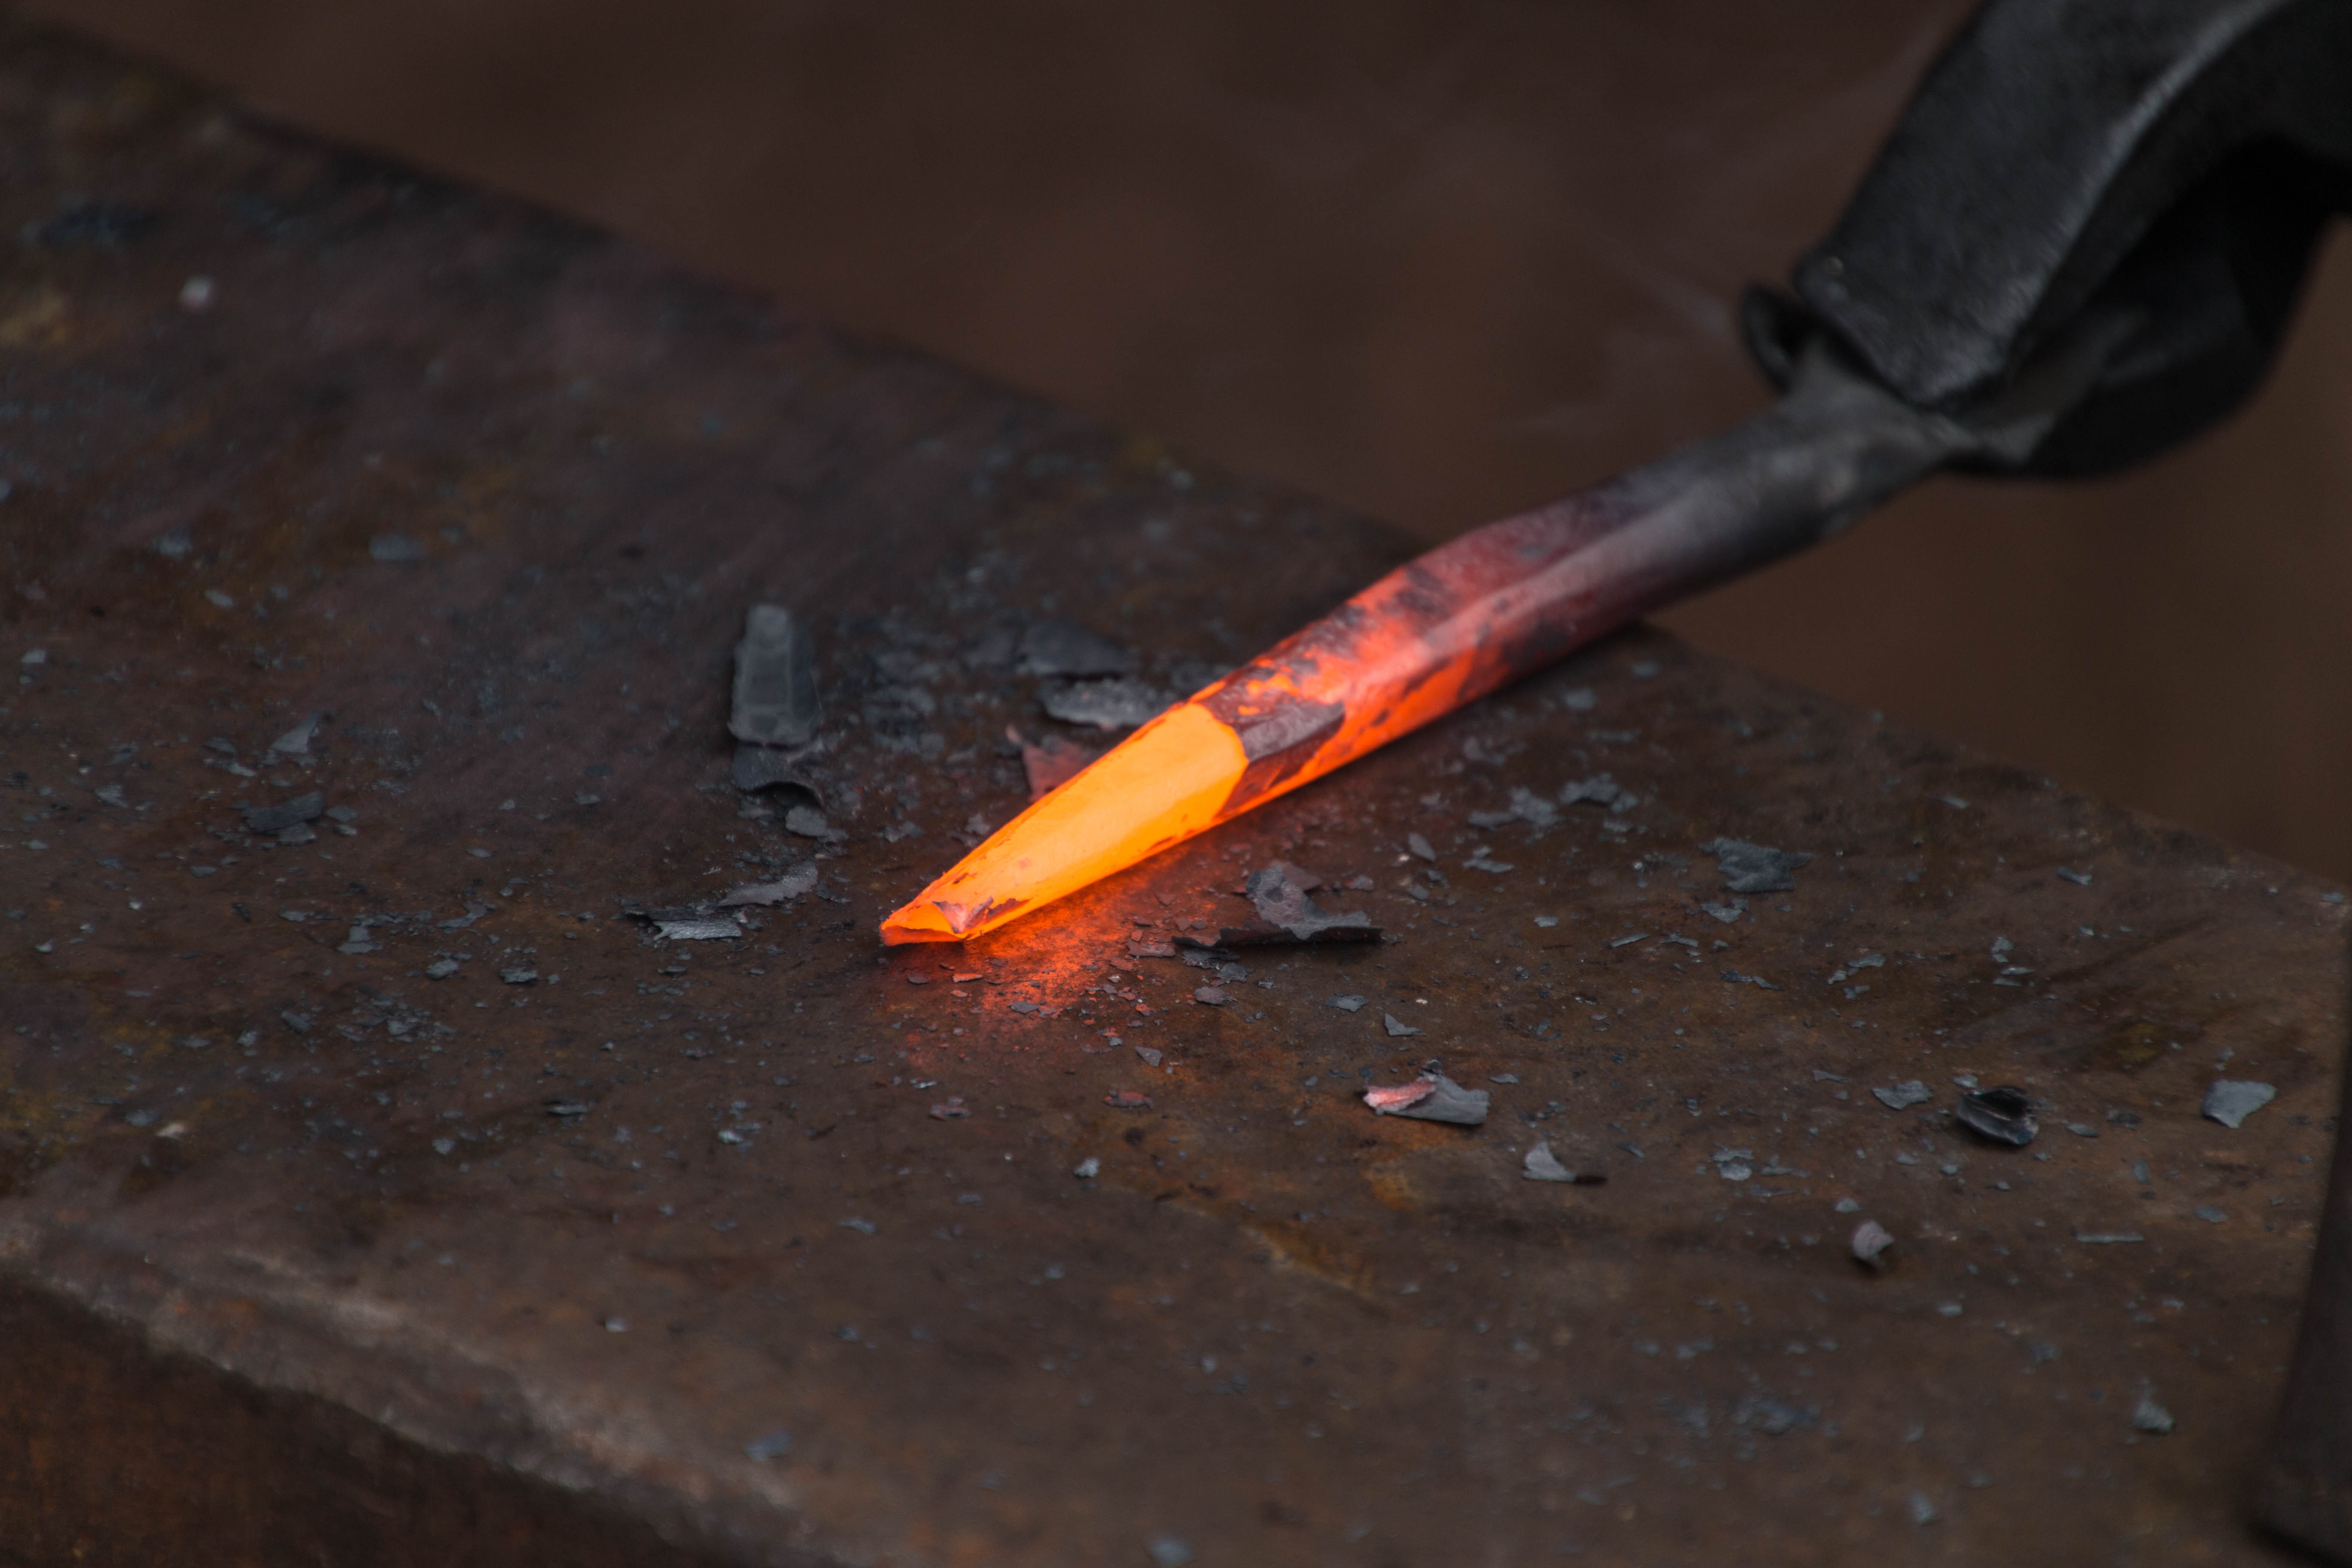
wood, floor, tool, metal, soil, forge, metalworking, smith, metallurgy, old craft, hot iron